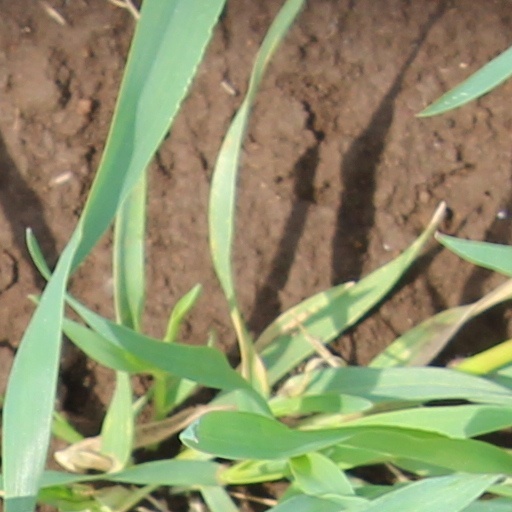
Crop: wheat